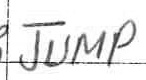
Label: jump